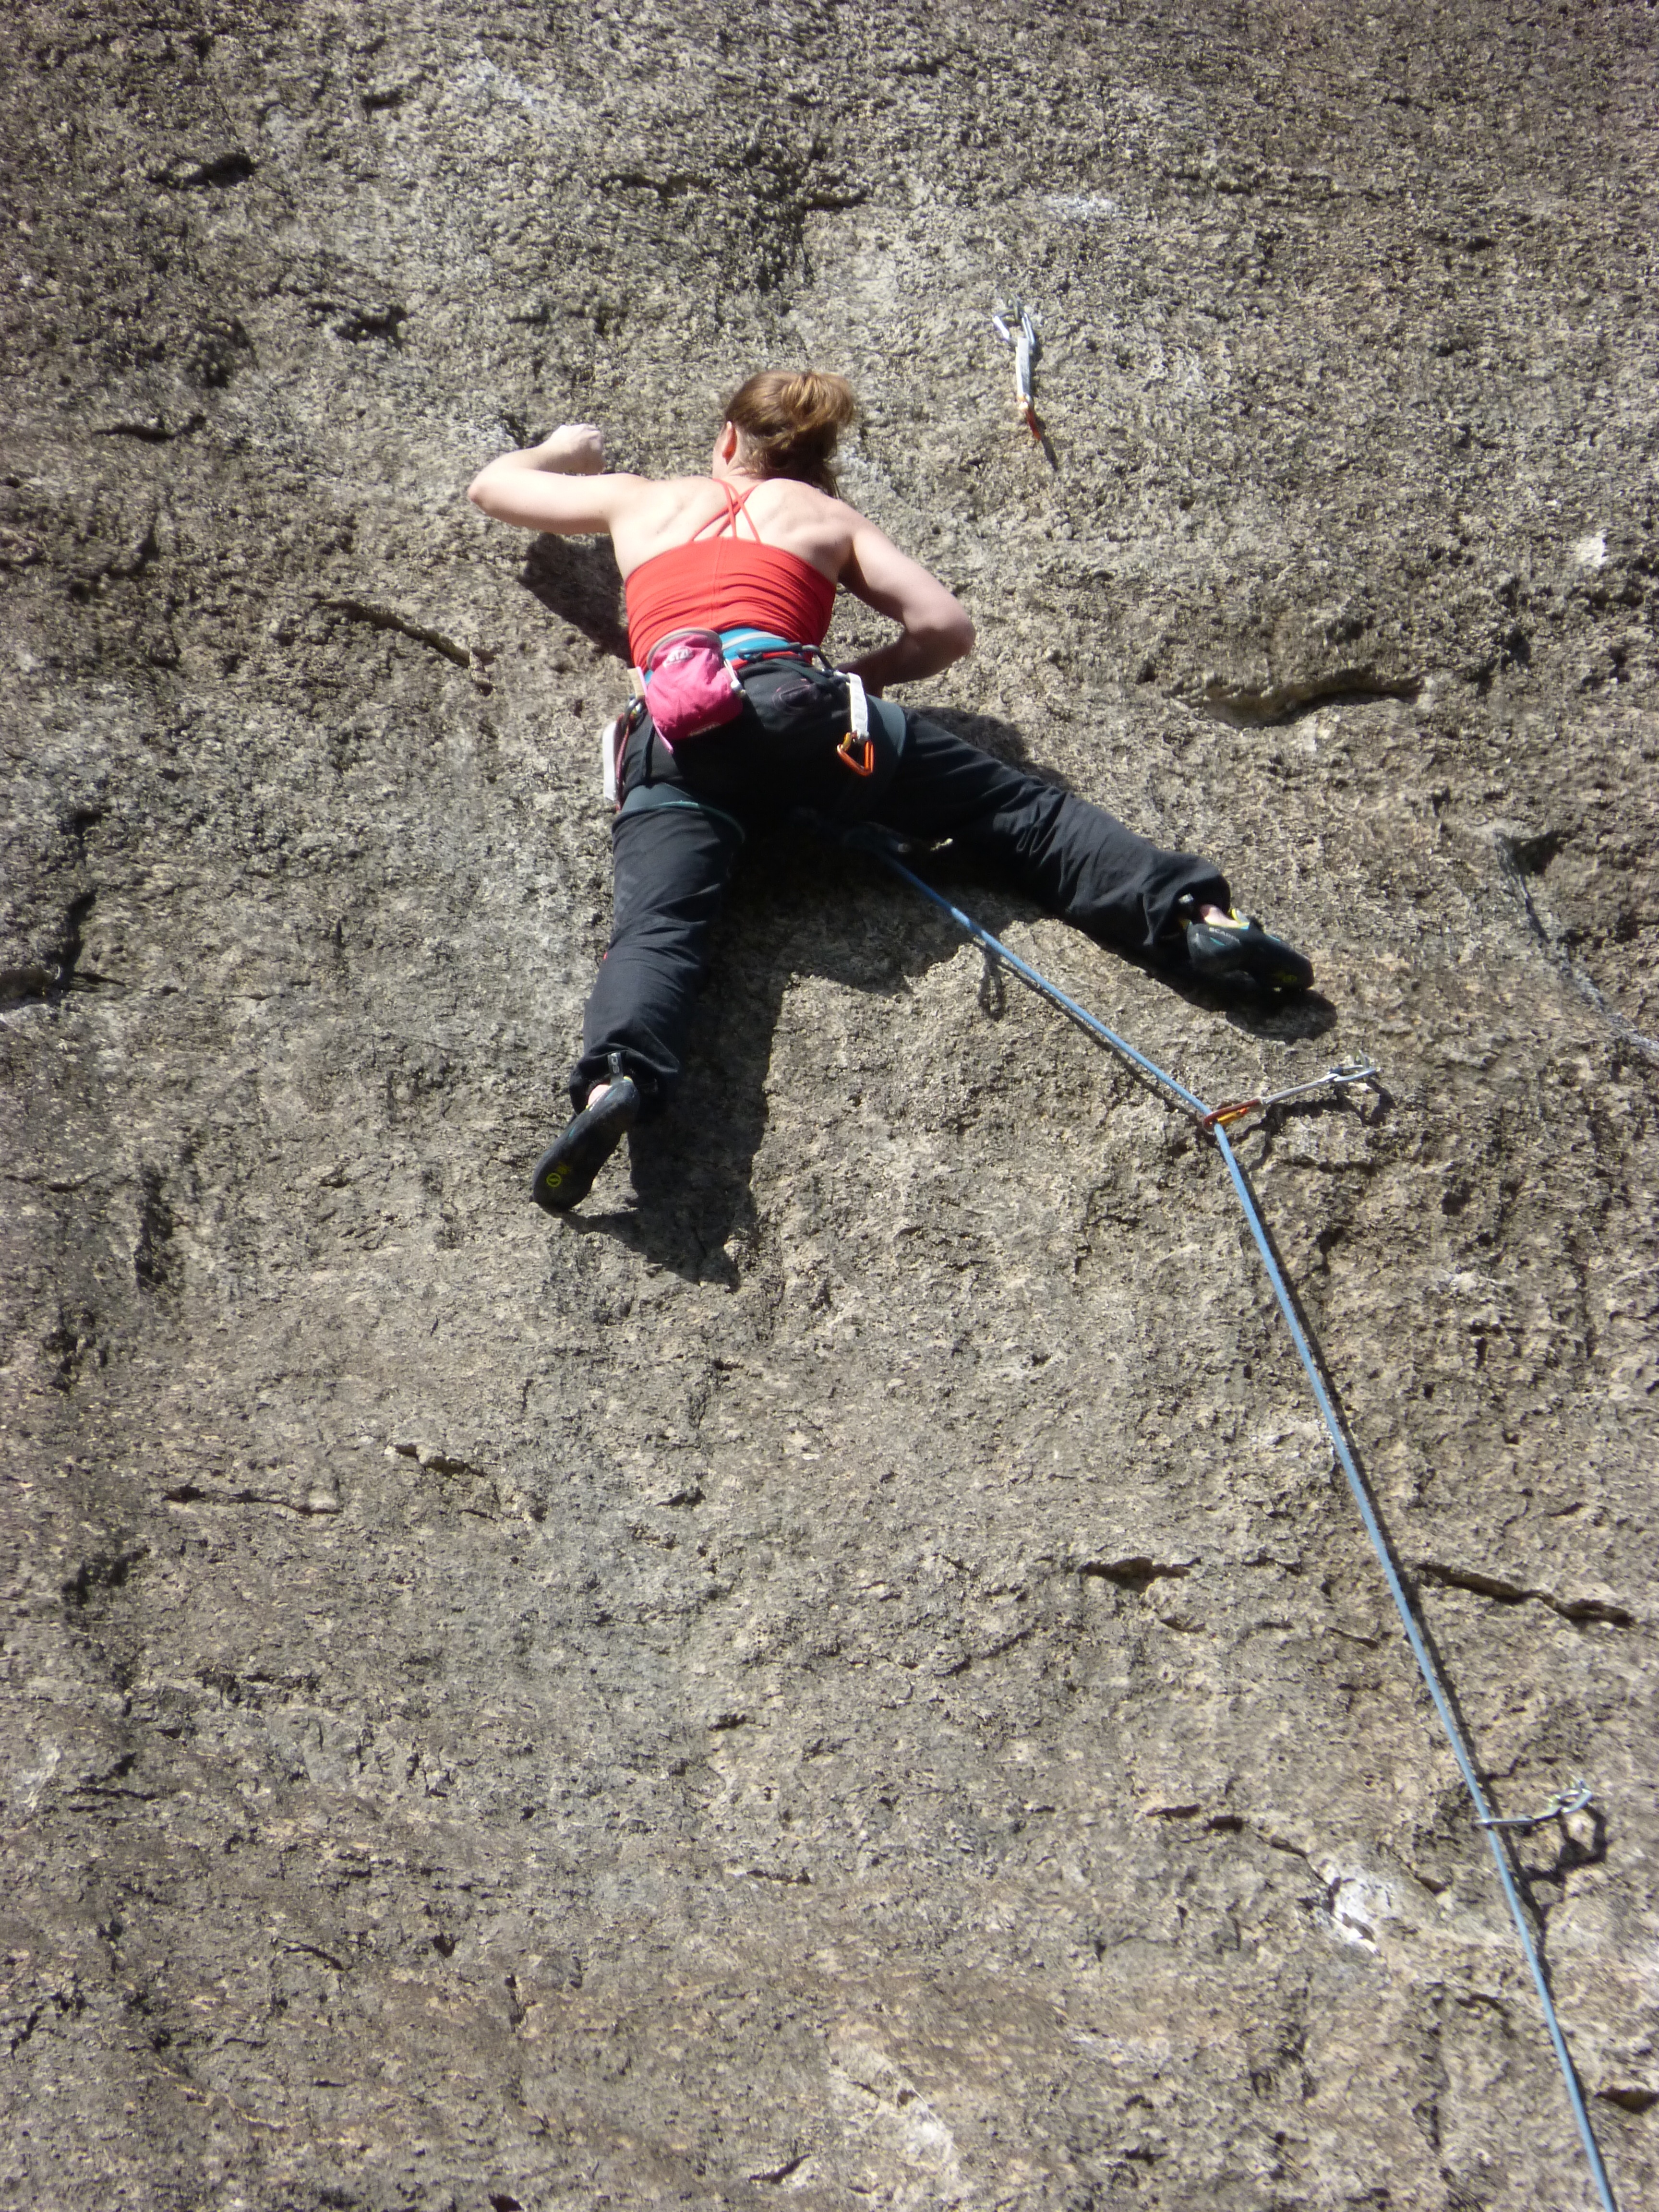
adventure, recreation, soil, climbing, rock climbing, climber, extreme sport, rock wall, sports, harness, escalation, scalar, outdoor recreation, individual sports, sport climbing, free solo climbing